Chemoton

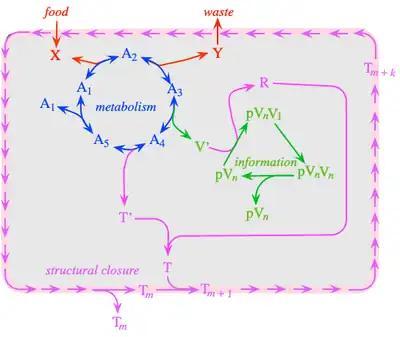
Reaction scheme of the chemoton, showing the interplay of metabolism, information and structural closure. Based on Fig. 1.1 of Gánti (2003)

The term chemoton (short for 'chemical automaton') refers to an abstract model for the fundamental unit of life introduced by Hungarian theoretical biologist Tibor Gánti. Gánti conceived the basic idea in 1952 and formulated the concept in 1971 in his book "The Principles of Life" (originally written in Hungarian, and translated to English only in 2003). He suggested that the chemoton was the original ancestor of all organisms.